Showtime (film)

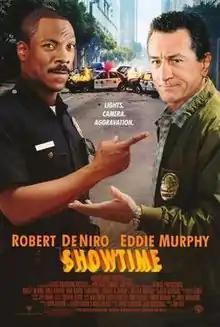
Theatrical release poster

Showtime is a 2002 American buddy cop action comedy film directed by Tom Dey. The film stars Robert De Niro and Eddie Murphy alongside Rene Russo, William Shatner, Pedro Damian and De Niro's real-life daughter Drena De Niro. It was released in the United States on March 15, 2002. It received generally negative reviews, with critics lamenting its lackluster humor and poor attempt to satirize the buddy-cop genre. It received two nominations at the 23rd Golden Raspberry Awards: Worst Actor (for Murphy), and Worst Screen Combo (for Murphy and DeNiro).